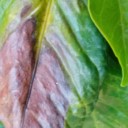
Label: Phoma